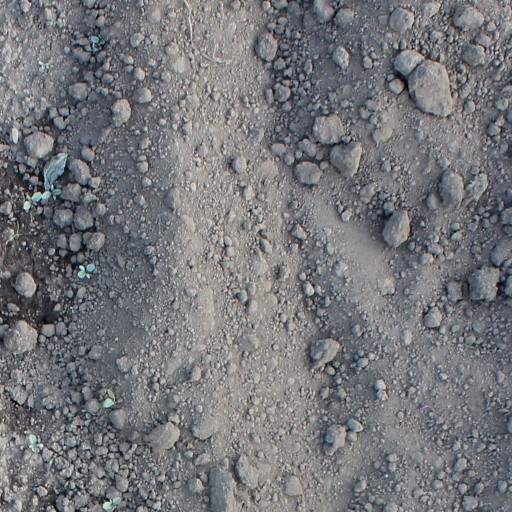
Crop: soybean